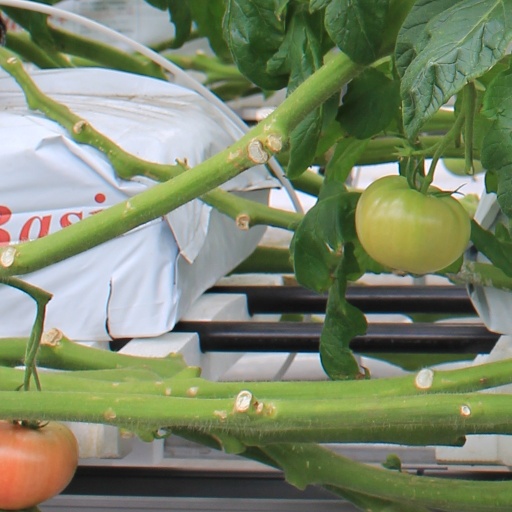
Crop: tomato